History of Pakistan

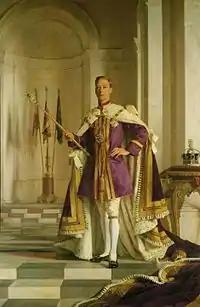
George VI, Emperor of India

In 1885, the Indian National Congress was founded as a forum, which later became a party, to promote a nationalist cause. Although the Congress attempted to include the Muslim community in the struggle for independence from the British rule – and some Muslims were very active in the Congress – the majority of Muslim leaders, including the influential Sir Syed Ahmed Khan, did not trust the party.